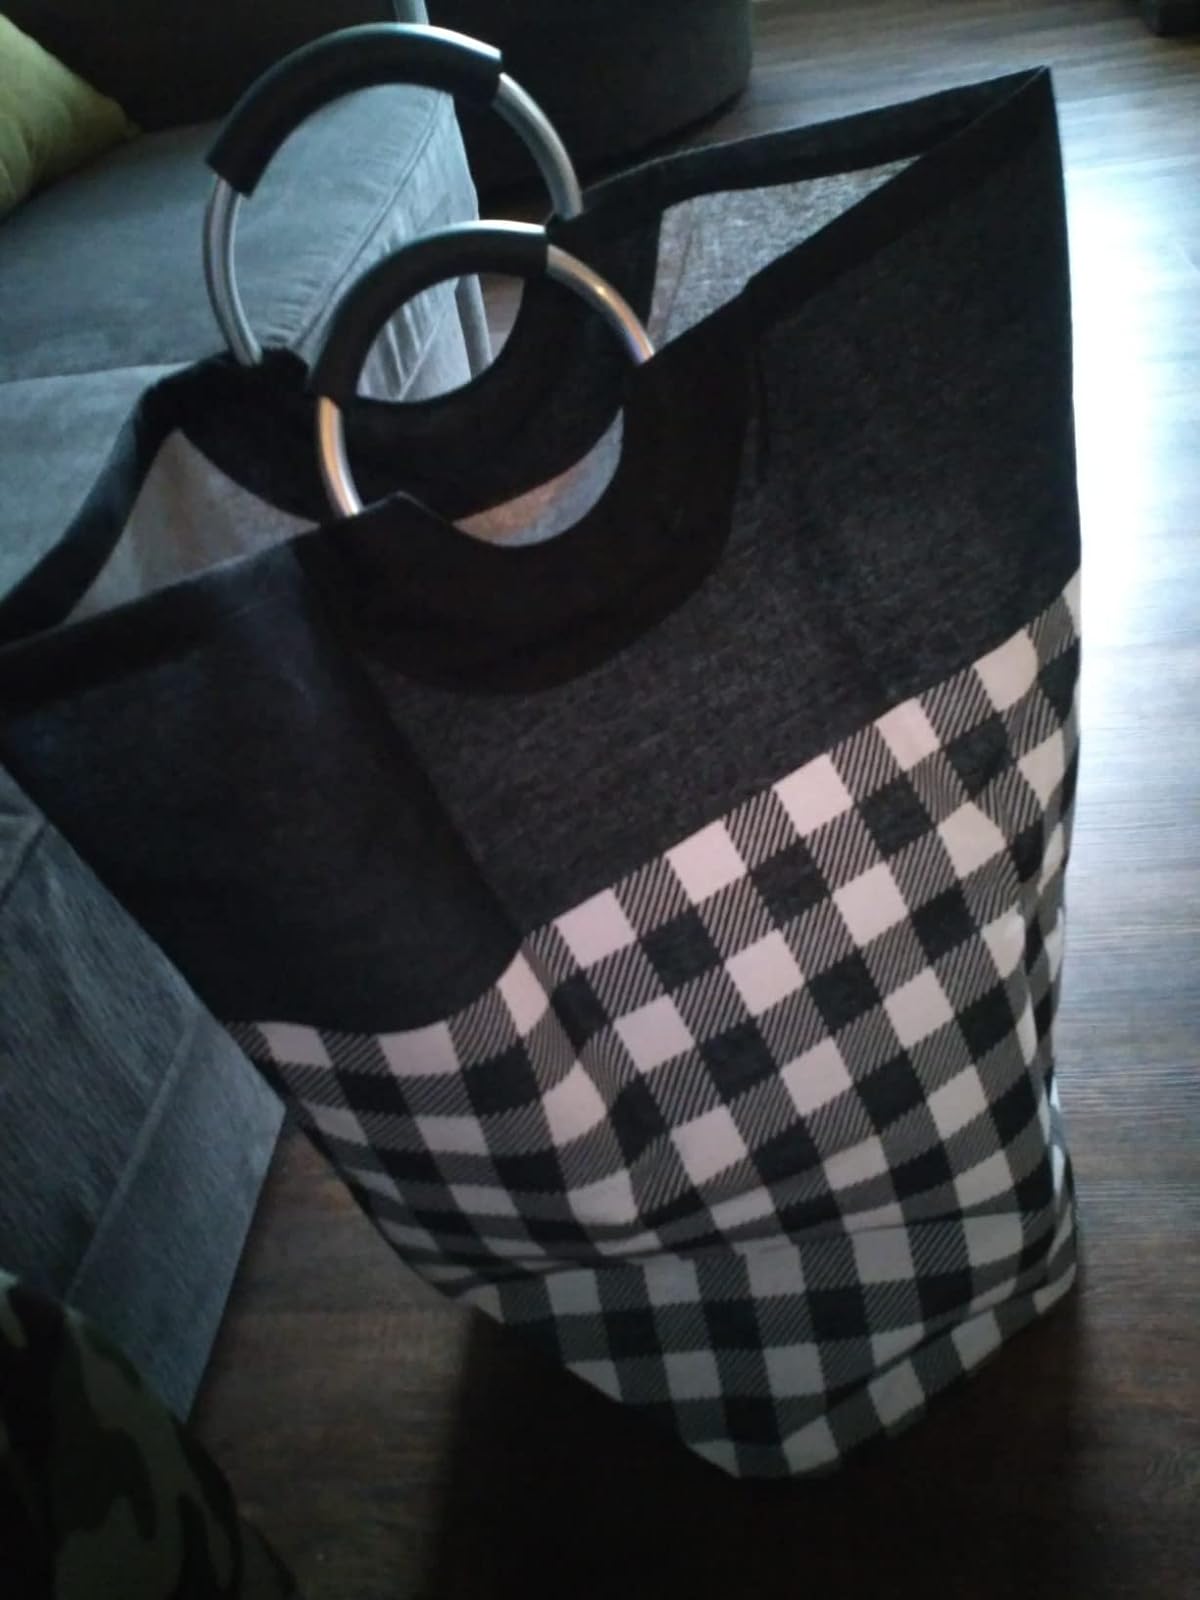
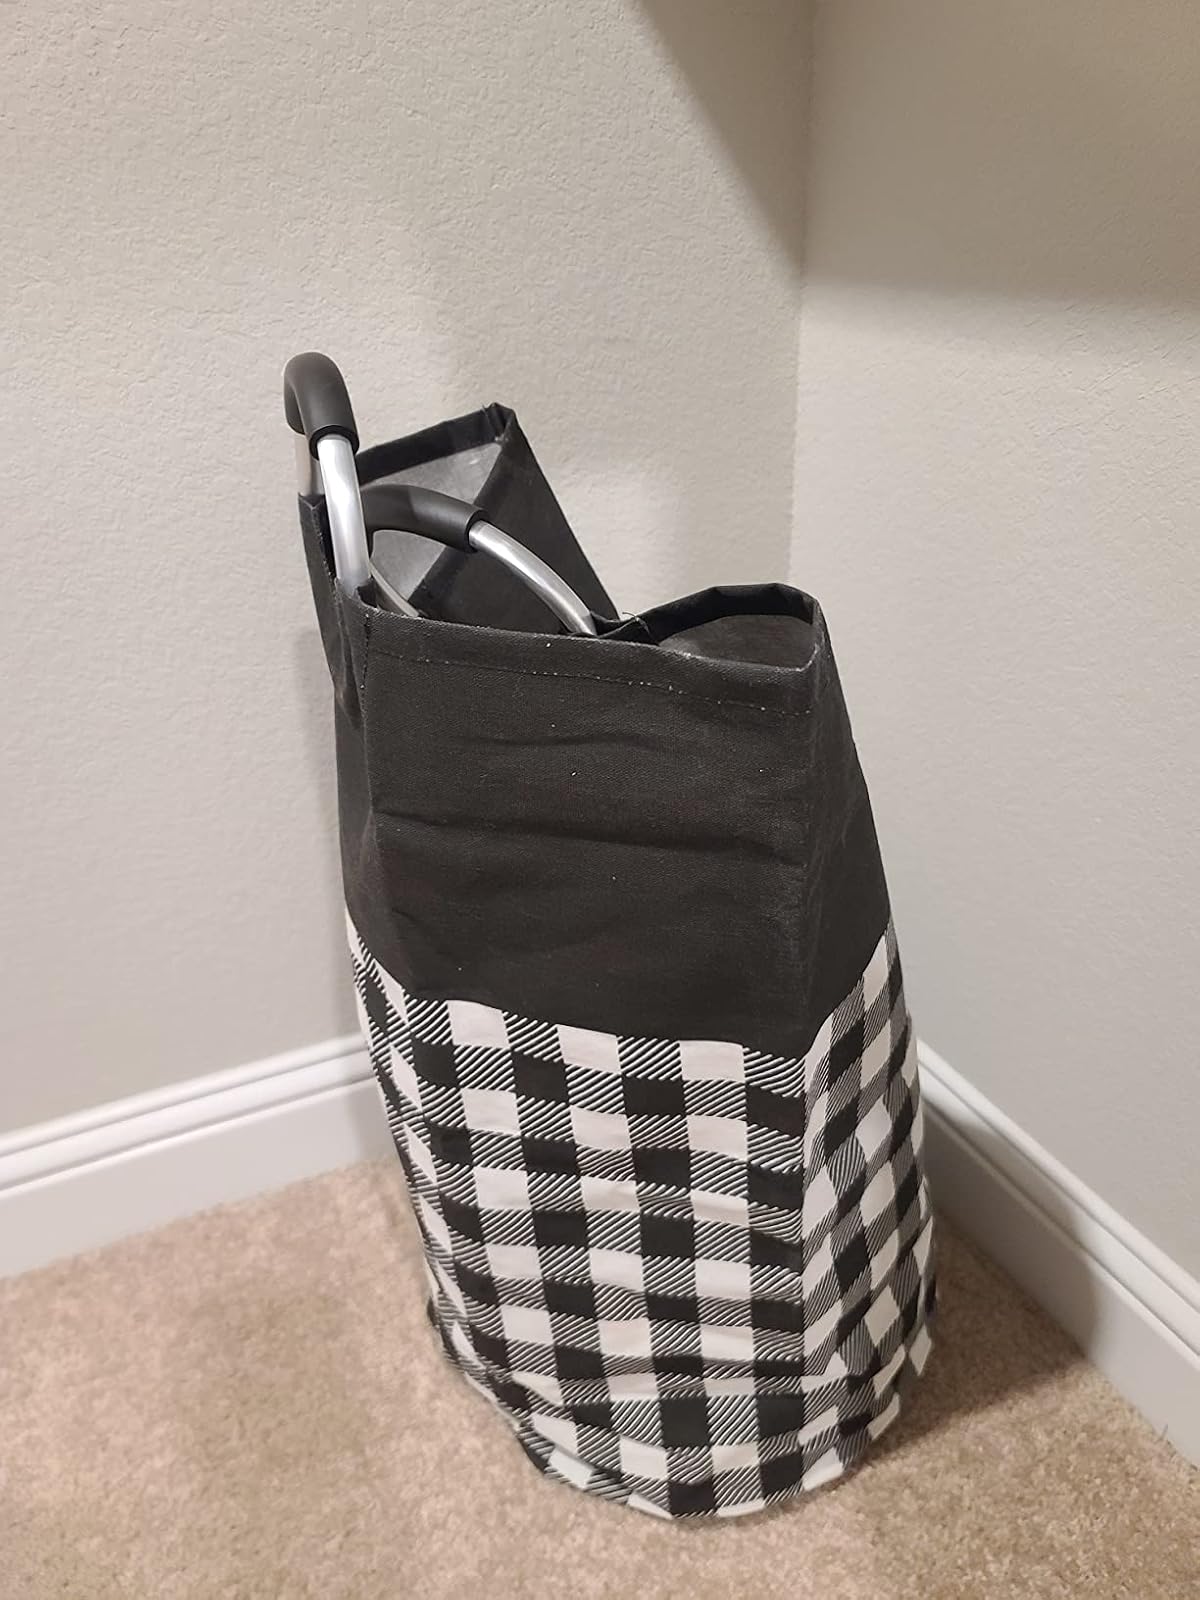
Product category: items_hamper
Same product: yes